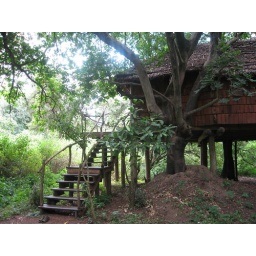
View of our tree house in Lake Manyara